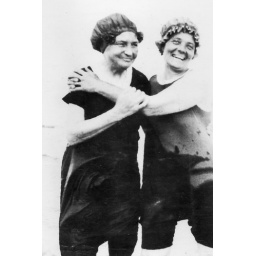
&amp;quot;Mary Robertson and a friend in the swimming suits at the beach in Florida.&amp;quot;